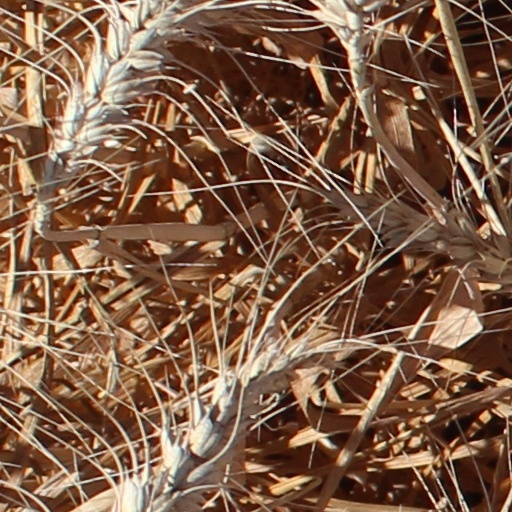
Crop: wheat